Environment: real
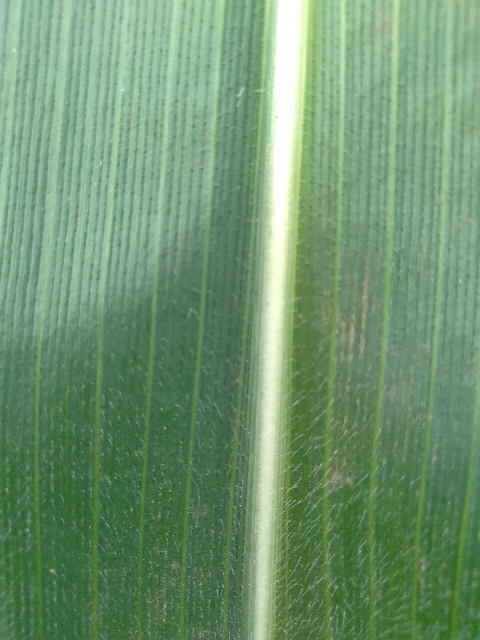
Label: healthy